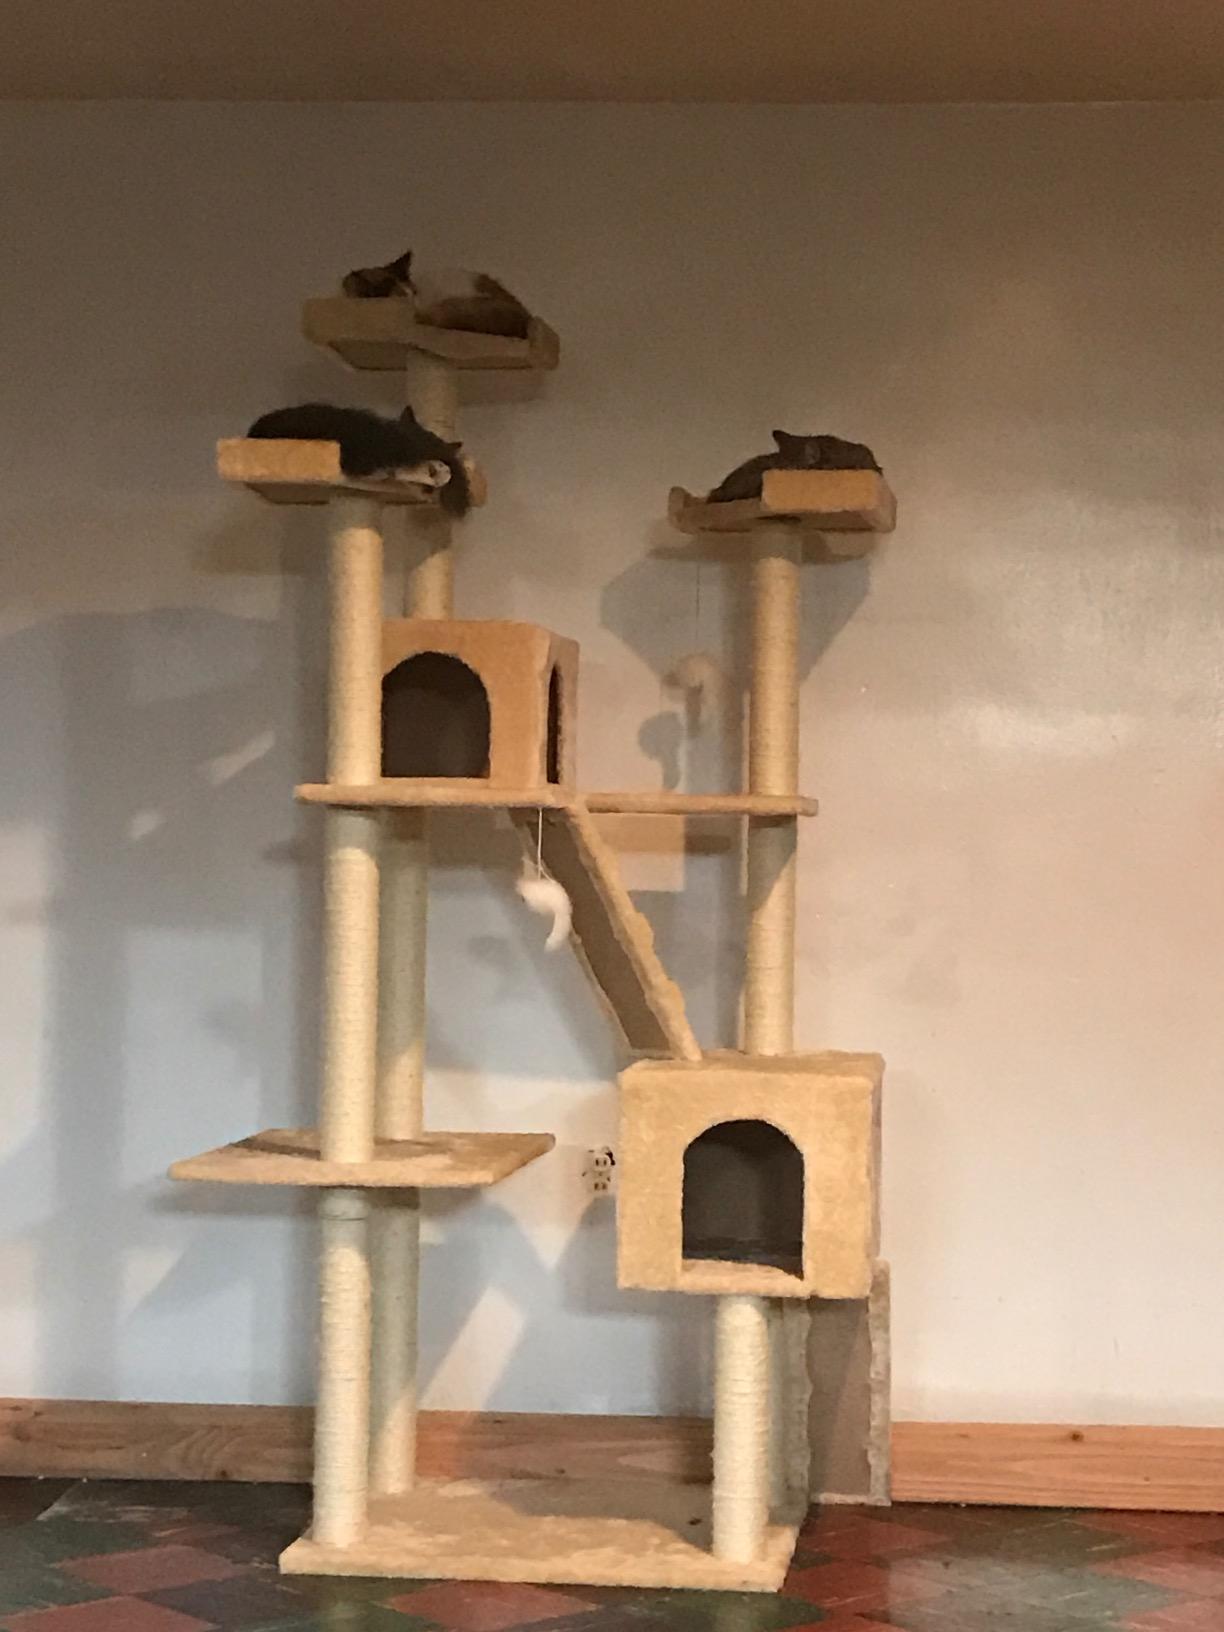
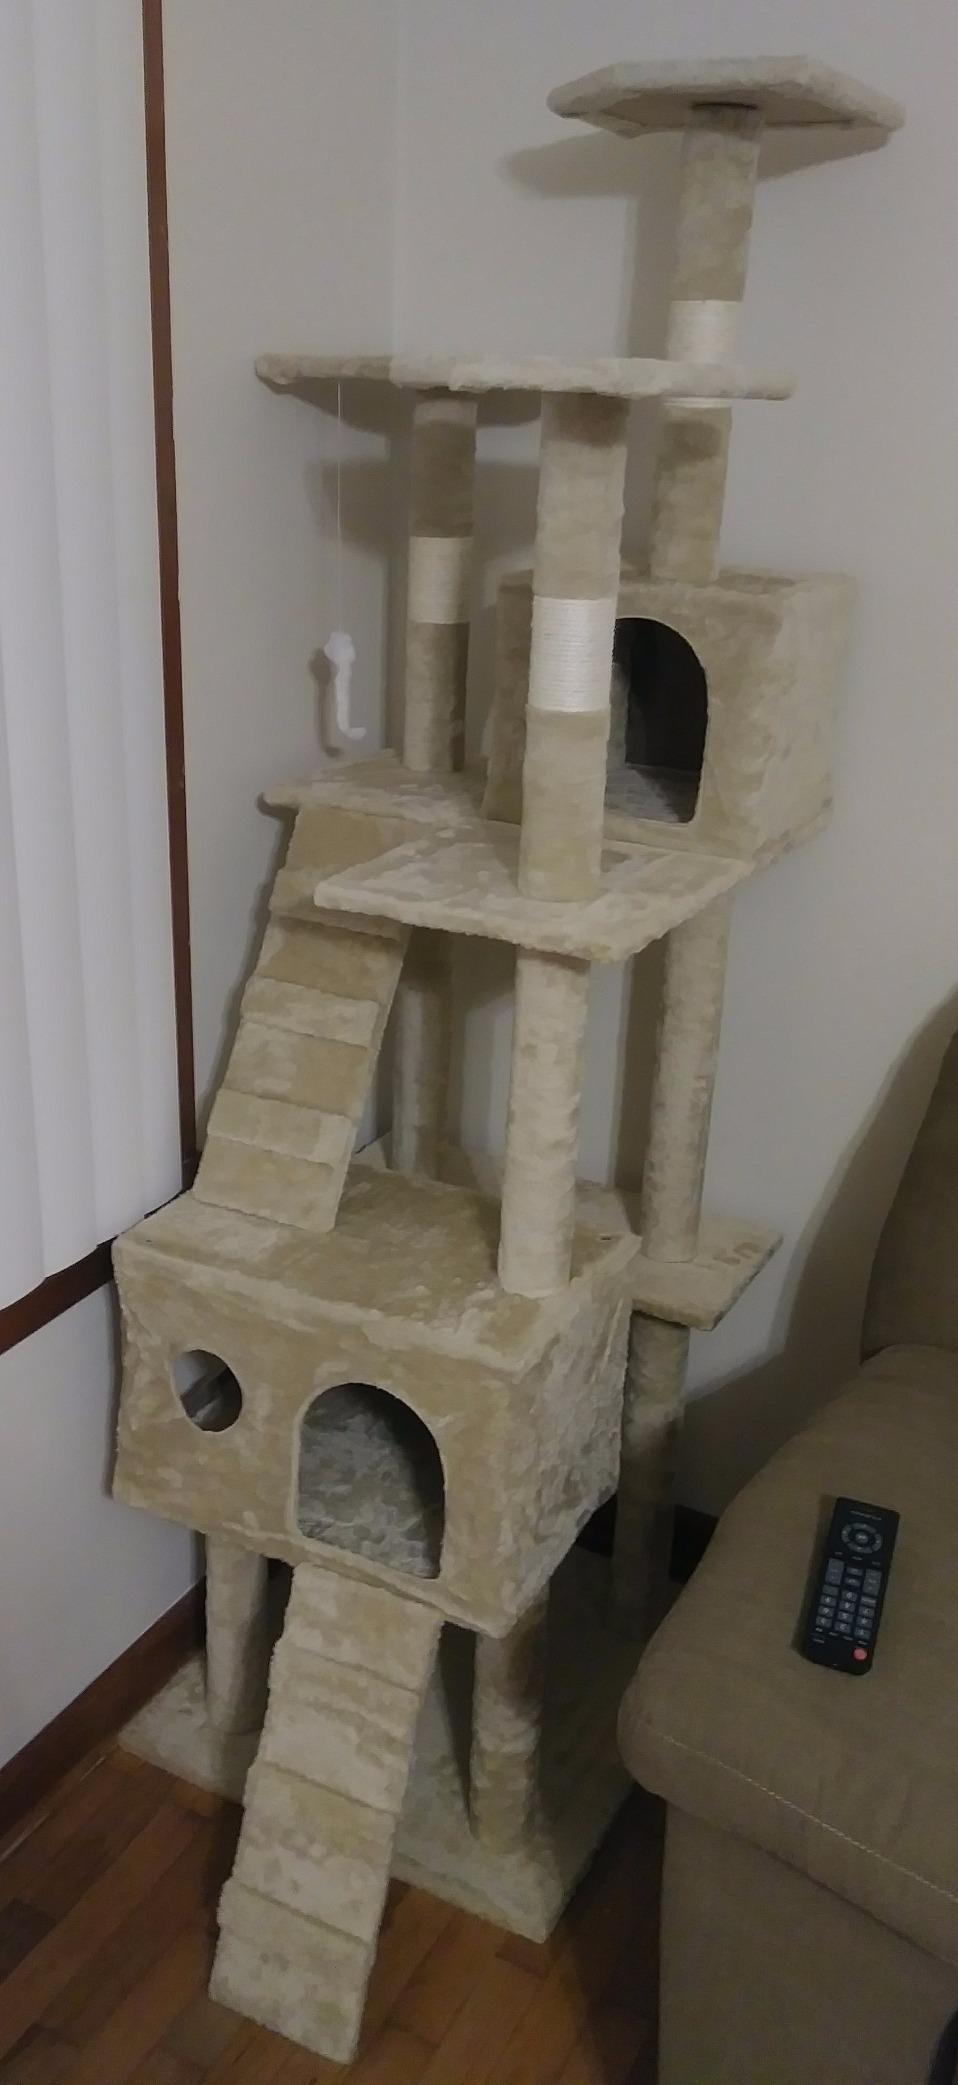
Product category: items_cat tree
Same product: yes